Manganese deficiency (plant)

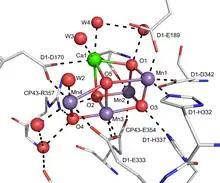
Structure of the MnOCa core of the oxygen-evolving site in plants, illustrating one of many roles of the trace mineral manganese.

Manganese (Mn) deficiency is a plant disorder that is often confused with, and occurs with, iron deficiency. Most common in poorly drained soils, also where organic matter levels are high. Manganese may be unavailable to plants where pH is high.